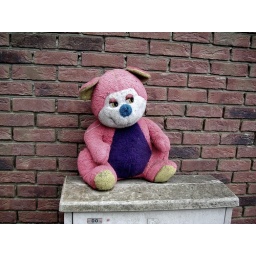
teddy bear against wall